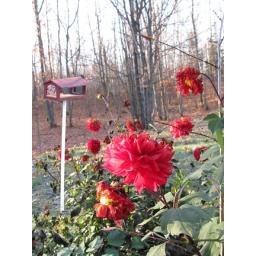
this is some dahlias in my yard and i used the lasso tool to add the bird house